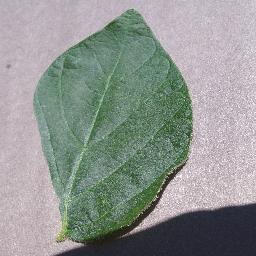
Label: Soybean___healthy